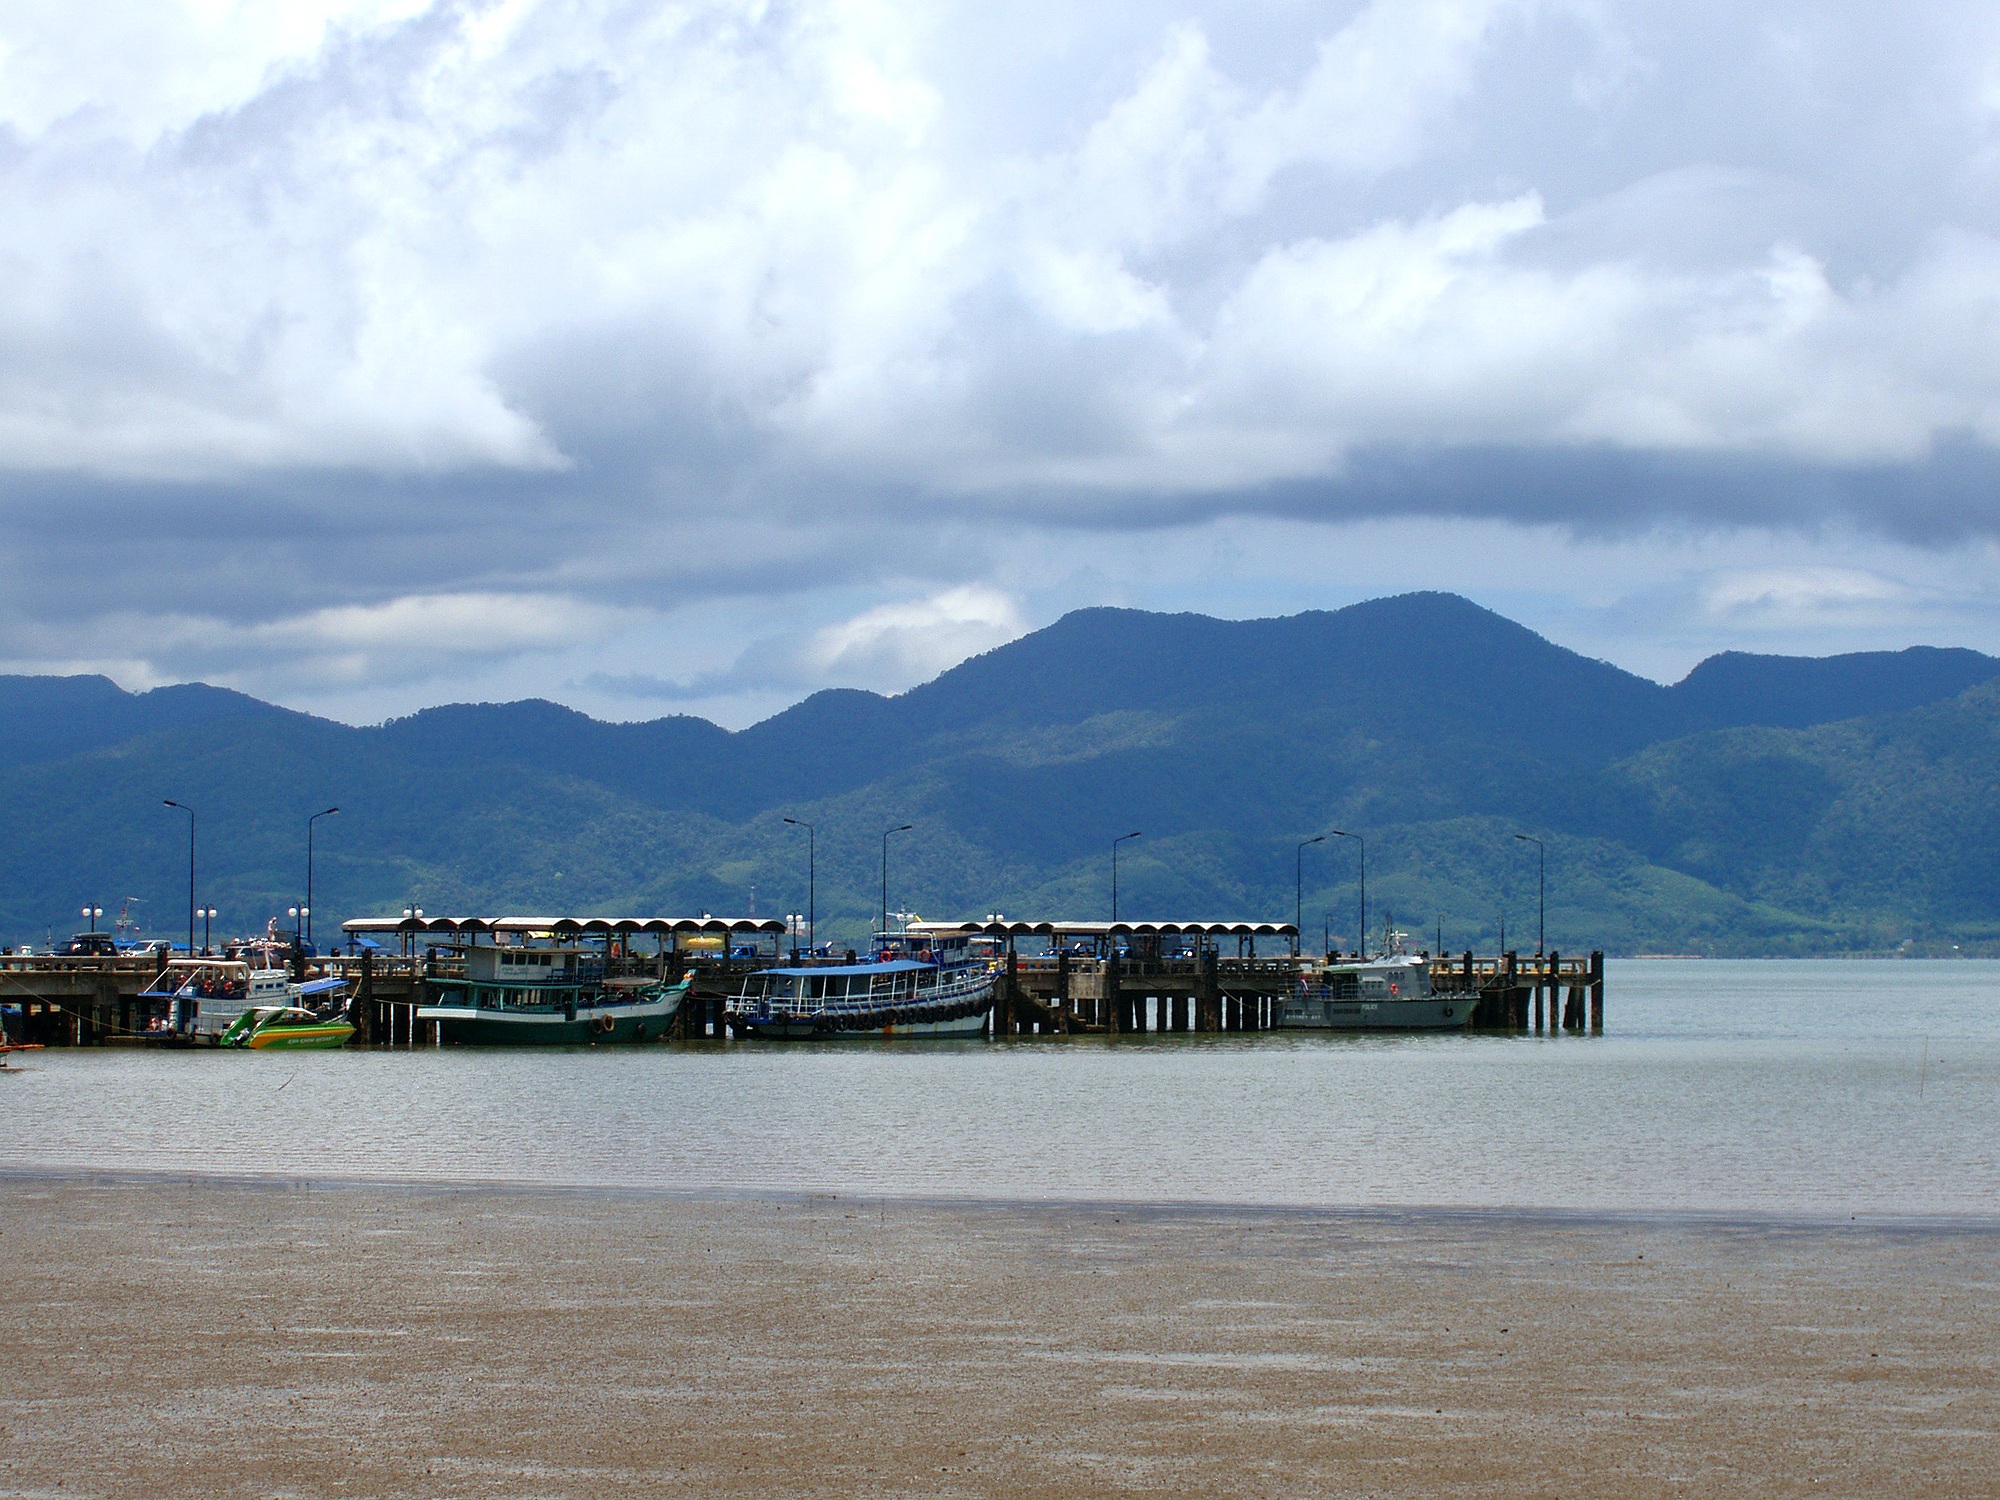
beach, landscape, sea, coast, nature, outdoor, ocean, horizon, mountain, cloud, sky, morning, shore, lake, river, summer, vacation, travel, vehicle, fisherman, seascape, scenery, bay, island, body of water, landform